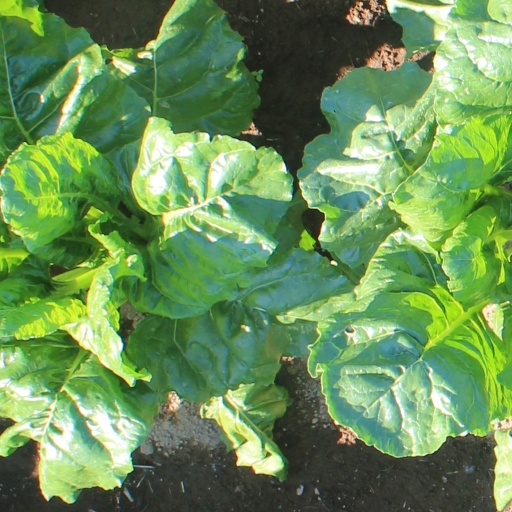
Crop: sugar beet